Bjørnsholm Bay

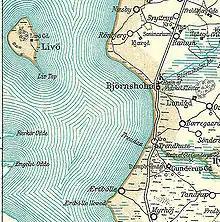
Bjørnsholm Bay around 1900

Bjørnsholm Bay is a bay in the Limfjord, along Himmerland's west coast, southwest of Løgstør, Denmark. The bay is named after the estate of Bjørnsholm and extends approximately from the hamlet of Rønbjerg in the north to the cliffs at Ertebølle in the south. Near Bjørnsholm and the Vitskøl monastery, Bjørnsholm Å (Bjørnsholm Stream) runs into the bay, and almost four kilometers to the south Trend Å (Trend Stream) has its mouth at Trend, where there is a cottage area. Nearby in the Limfjord is the island of Livø, whose southeastern tip, Livø Tab, almost reaches the bay.